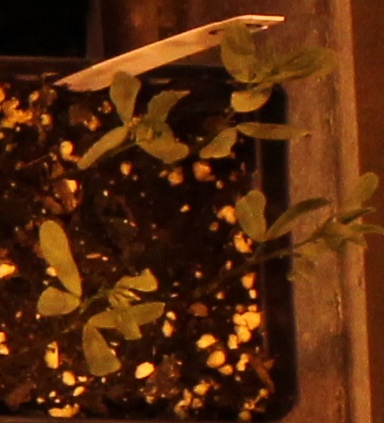
Label: Lentil